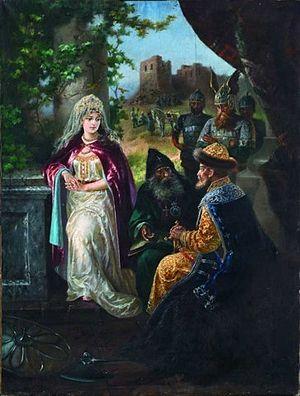
Ingigerd est la fille du roi de Suède Olof Skötkonung et d'une princesse slave connue sous le nom scandinave d'Estrid.